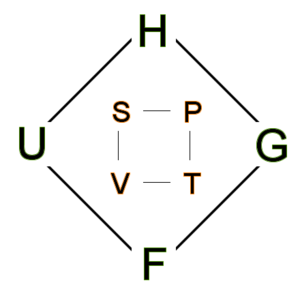
Carré thermodynamique de Ji-Cheng Zhao. Voir http://web.mit.edu/course/8/8.593/spring10/bk/on_MRS_Thermodynamic_Mnemonic.pdf pour l'utilisation.
En thermodynamique, les relations de Maxwell sont utilisées pour le calcul des grandeurs thermodynamiques inconnues en fonction de grandeurs connues. Ces relations sont nombreuses et très similaires. Un moyen mnémotechnique peu connu en France mais pourtant très pratique est l'usage d'un carré constitué de 8 cases reprenant les variables et potentiels thermodynamiques. Cette méthode a été développée par Max Born sous une forme un peu différente.Il existe des variantes qui généralisent en volume ce procédé et